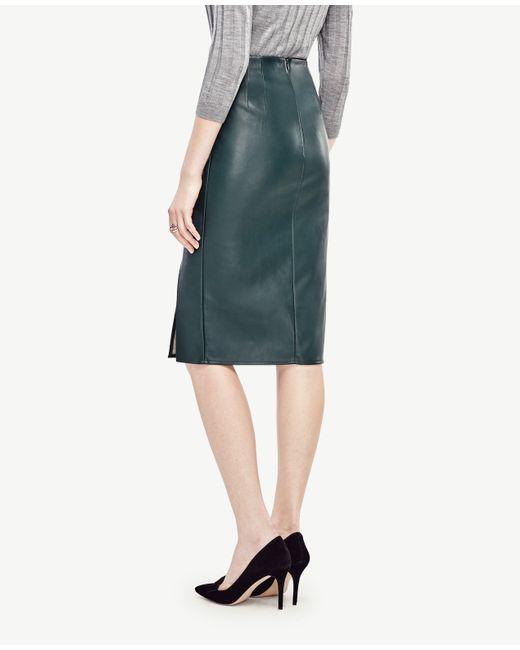
Stylischer Leder-Slim-Fit-Rock für Damen